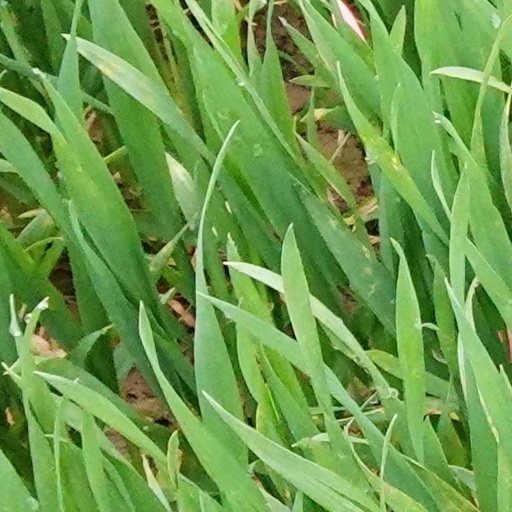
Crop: wheat